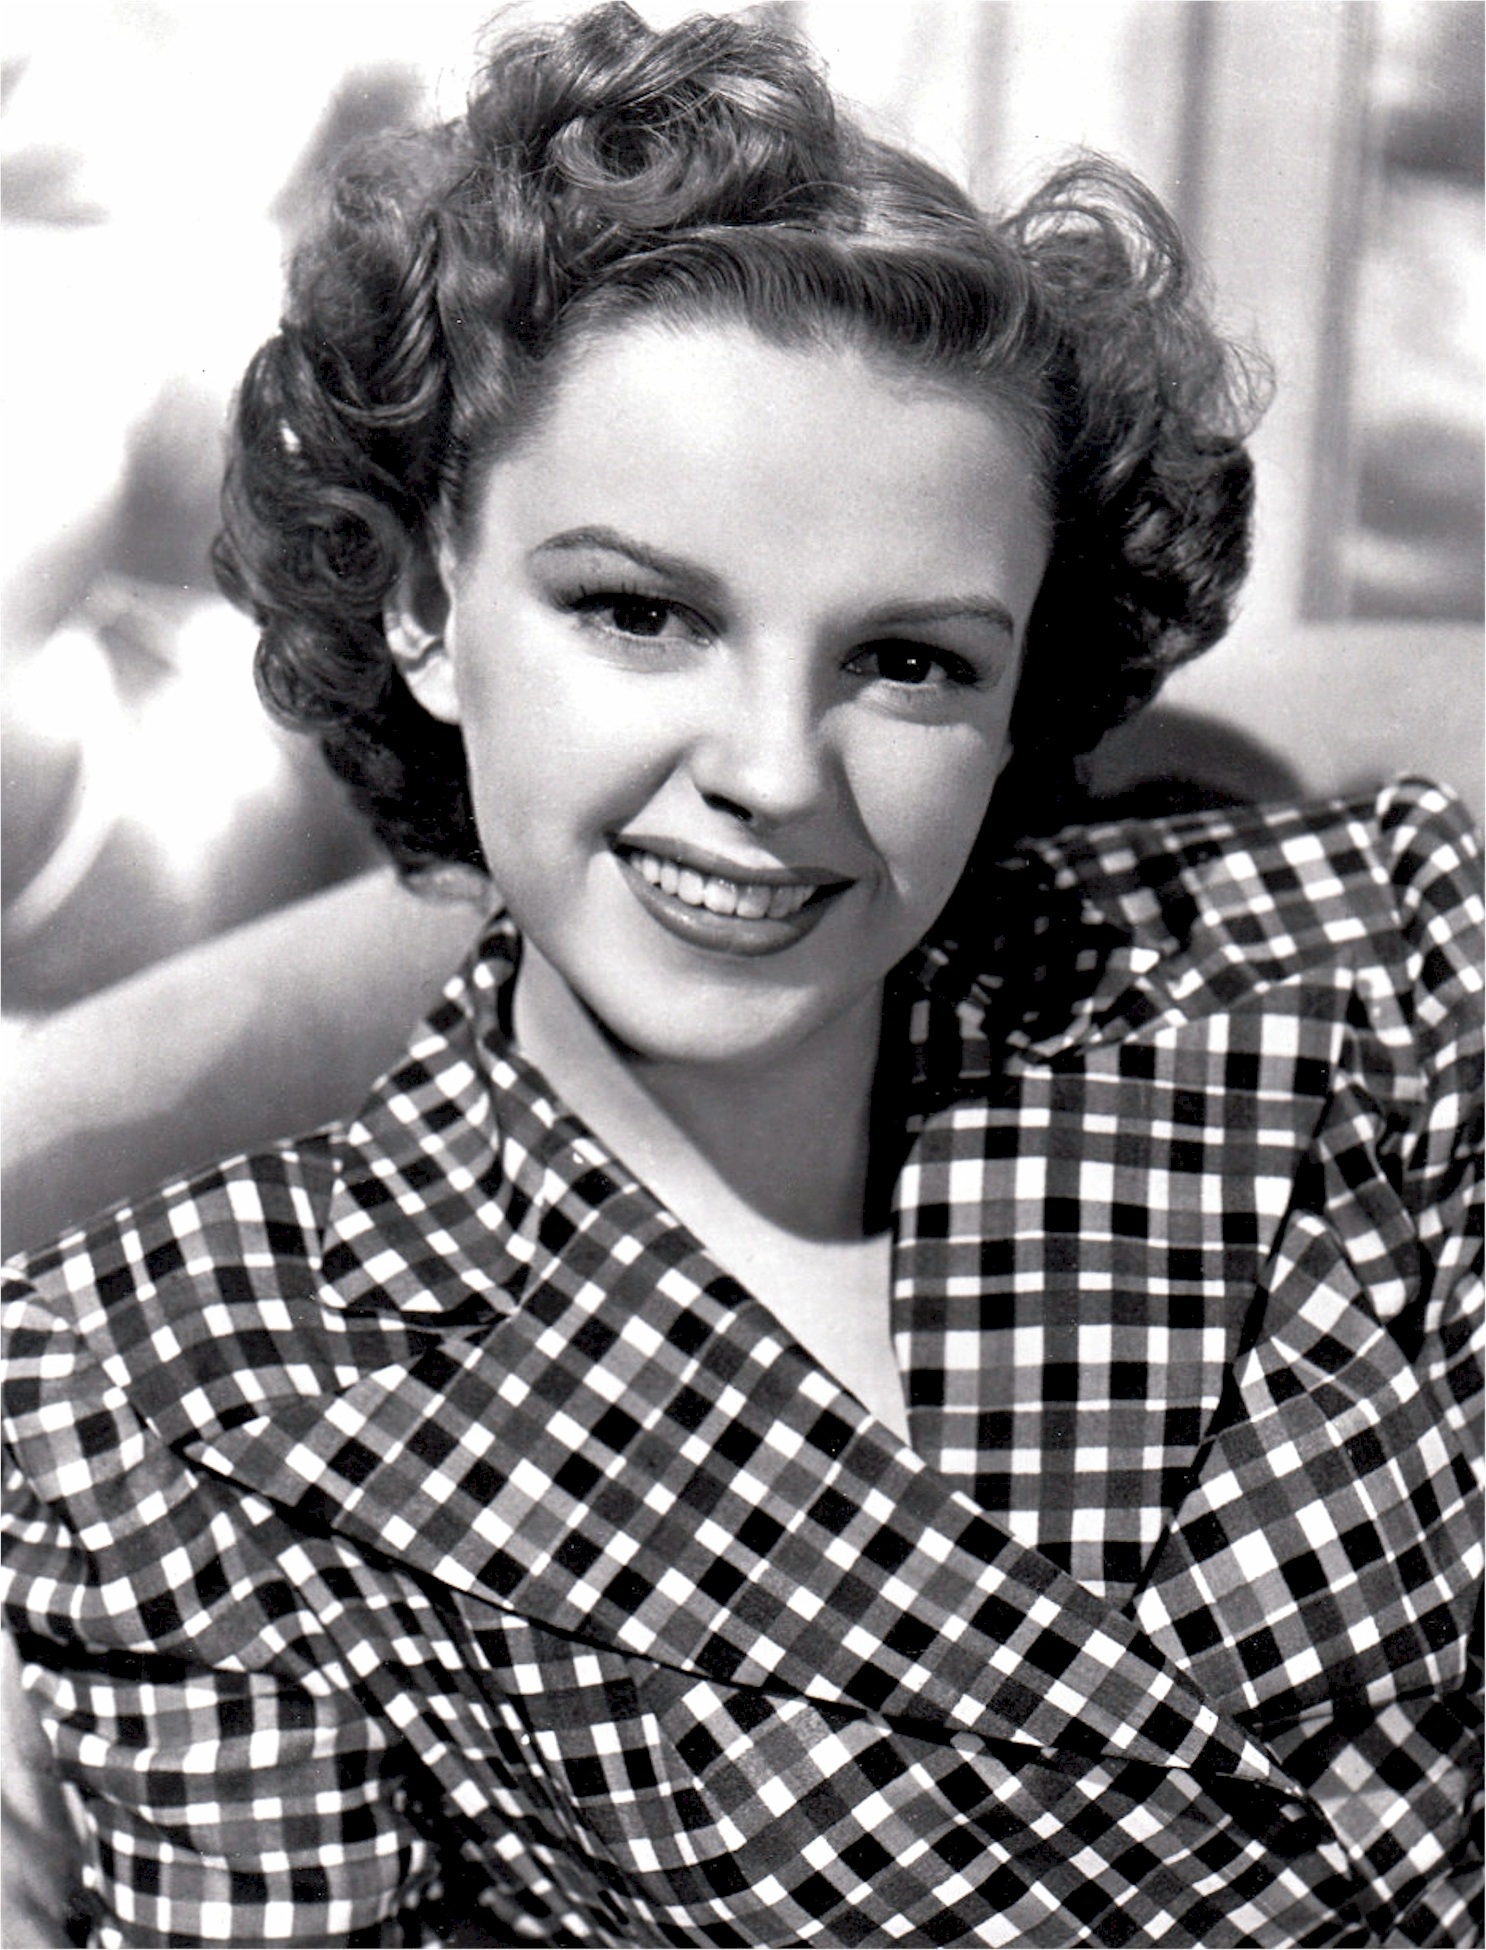
person, black and white, hair, vintage, hollywood, singer, portrait, model, monochrome, hairstyle, pictures, cinema, movies, actress, photo shoot, judy garland, monochrome photography, portrait photography, motion pictures